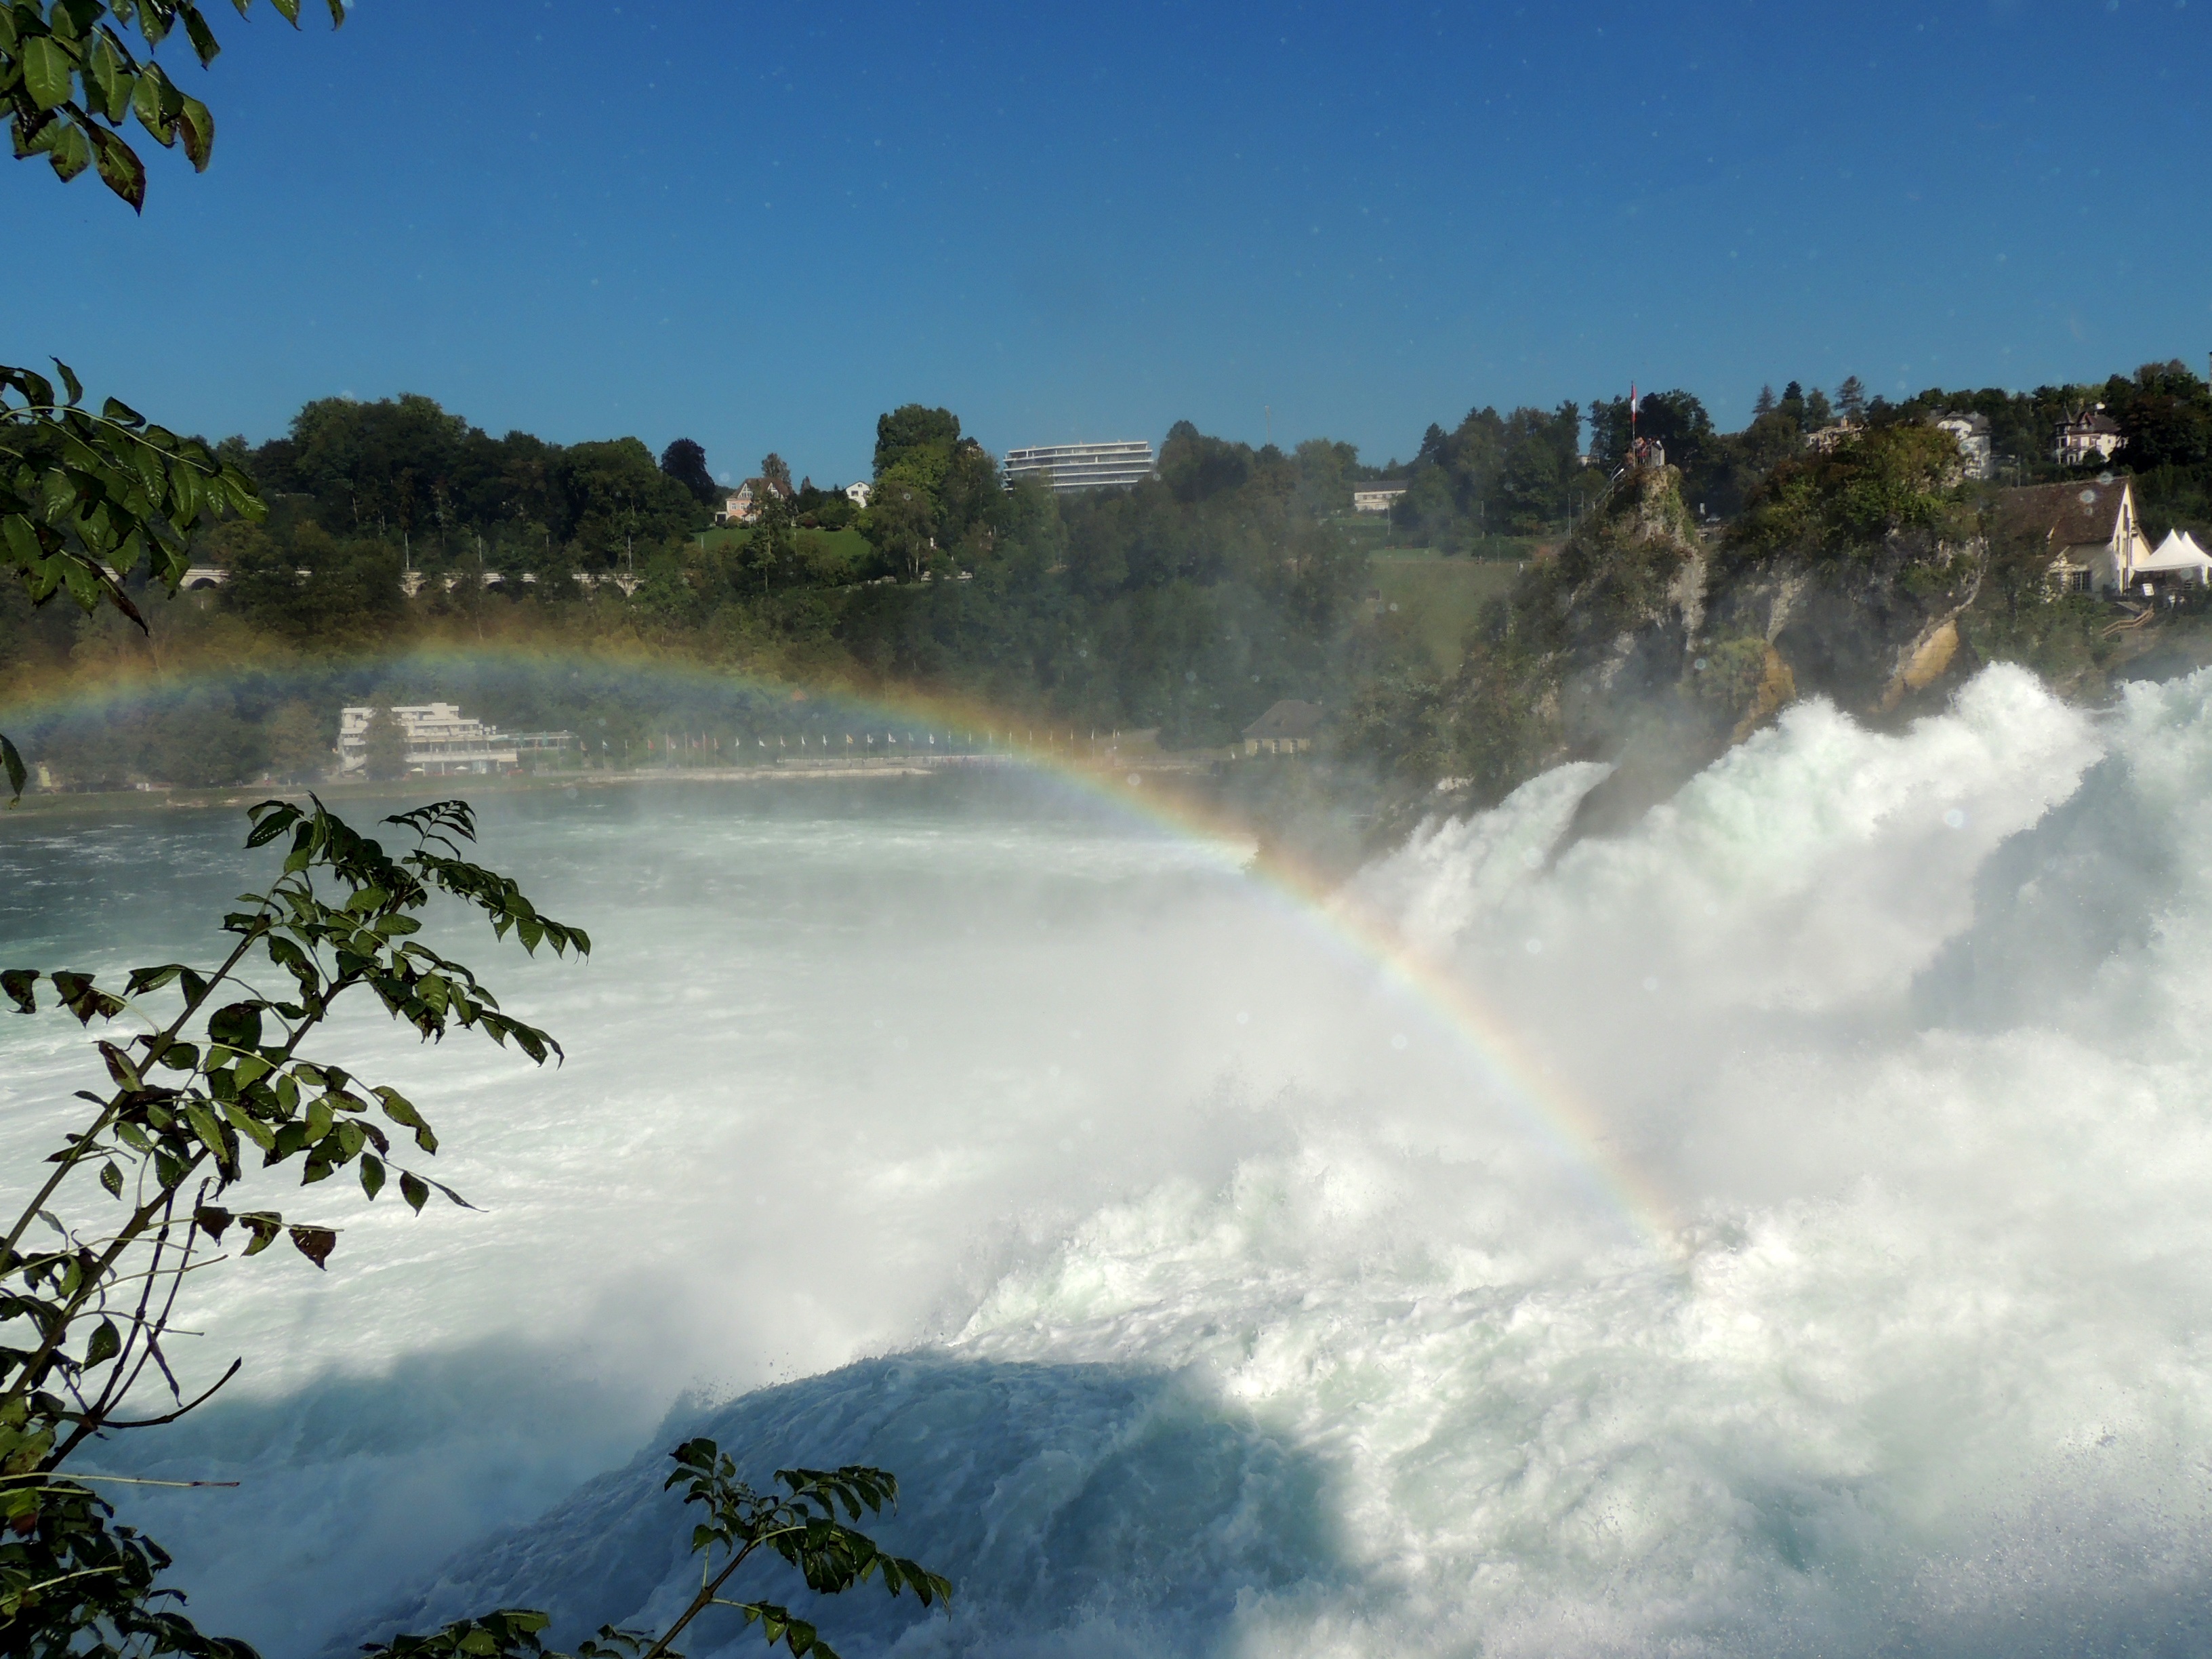
landscape, water, nature, waterfall, mountain, mist, air, morning, wave, lake, view, river, mountain range, reflection, weather, body of water, trees, rainbow, switzerland, water feature, atmospheric phenomenon, atmosphere of earth, reinfall